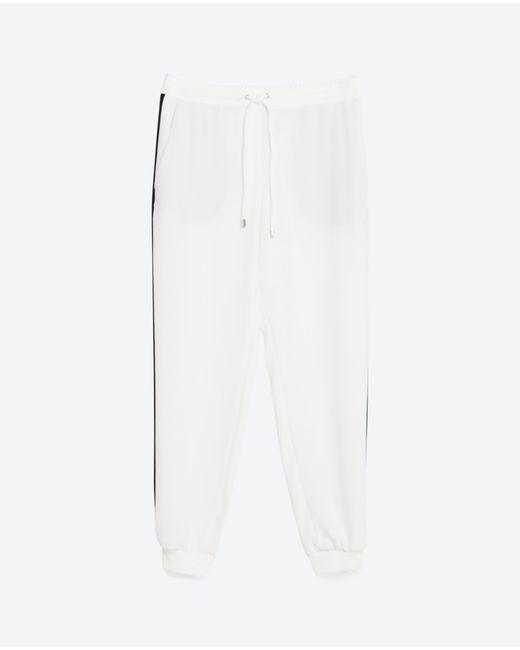
Weiße Jogginghose für Sport- oder Freizeitkleidung